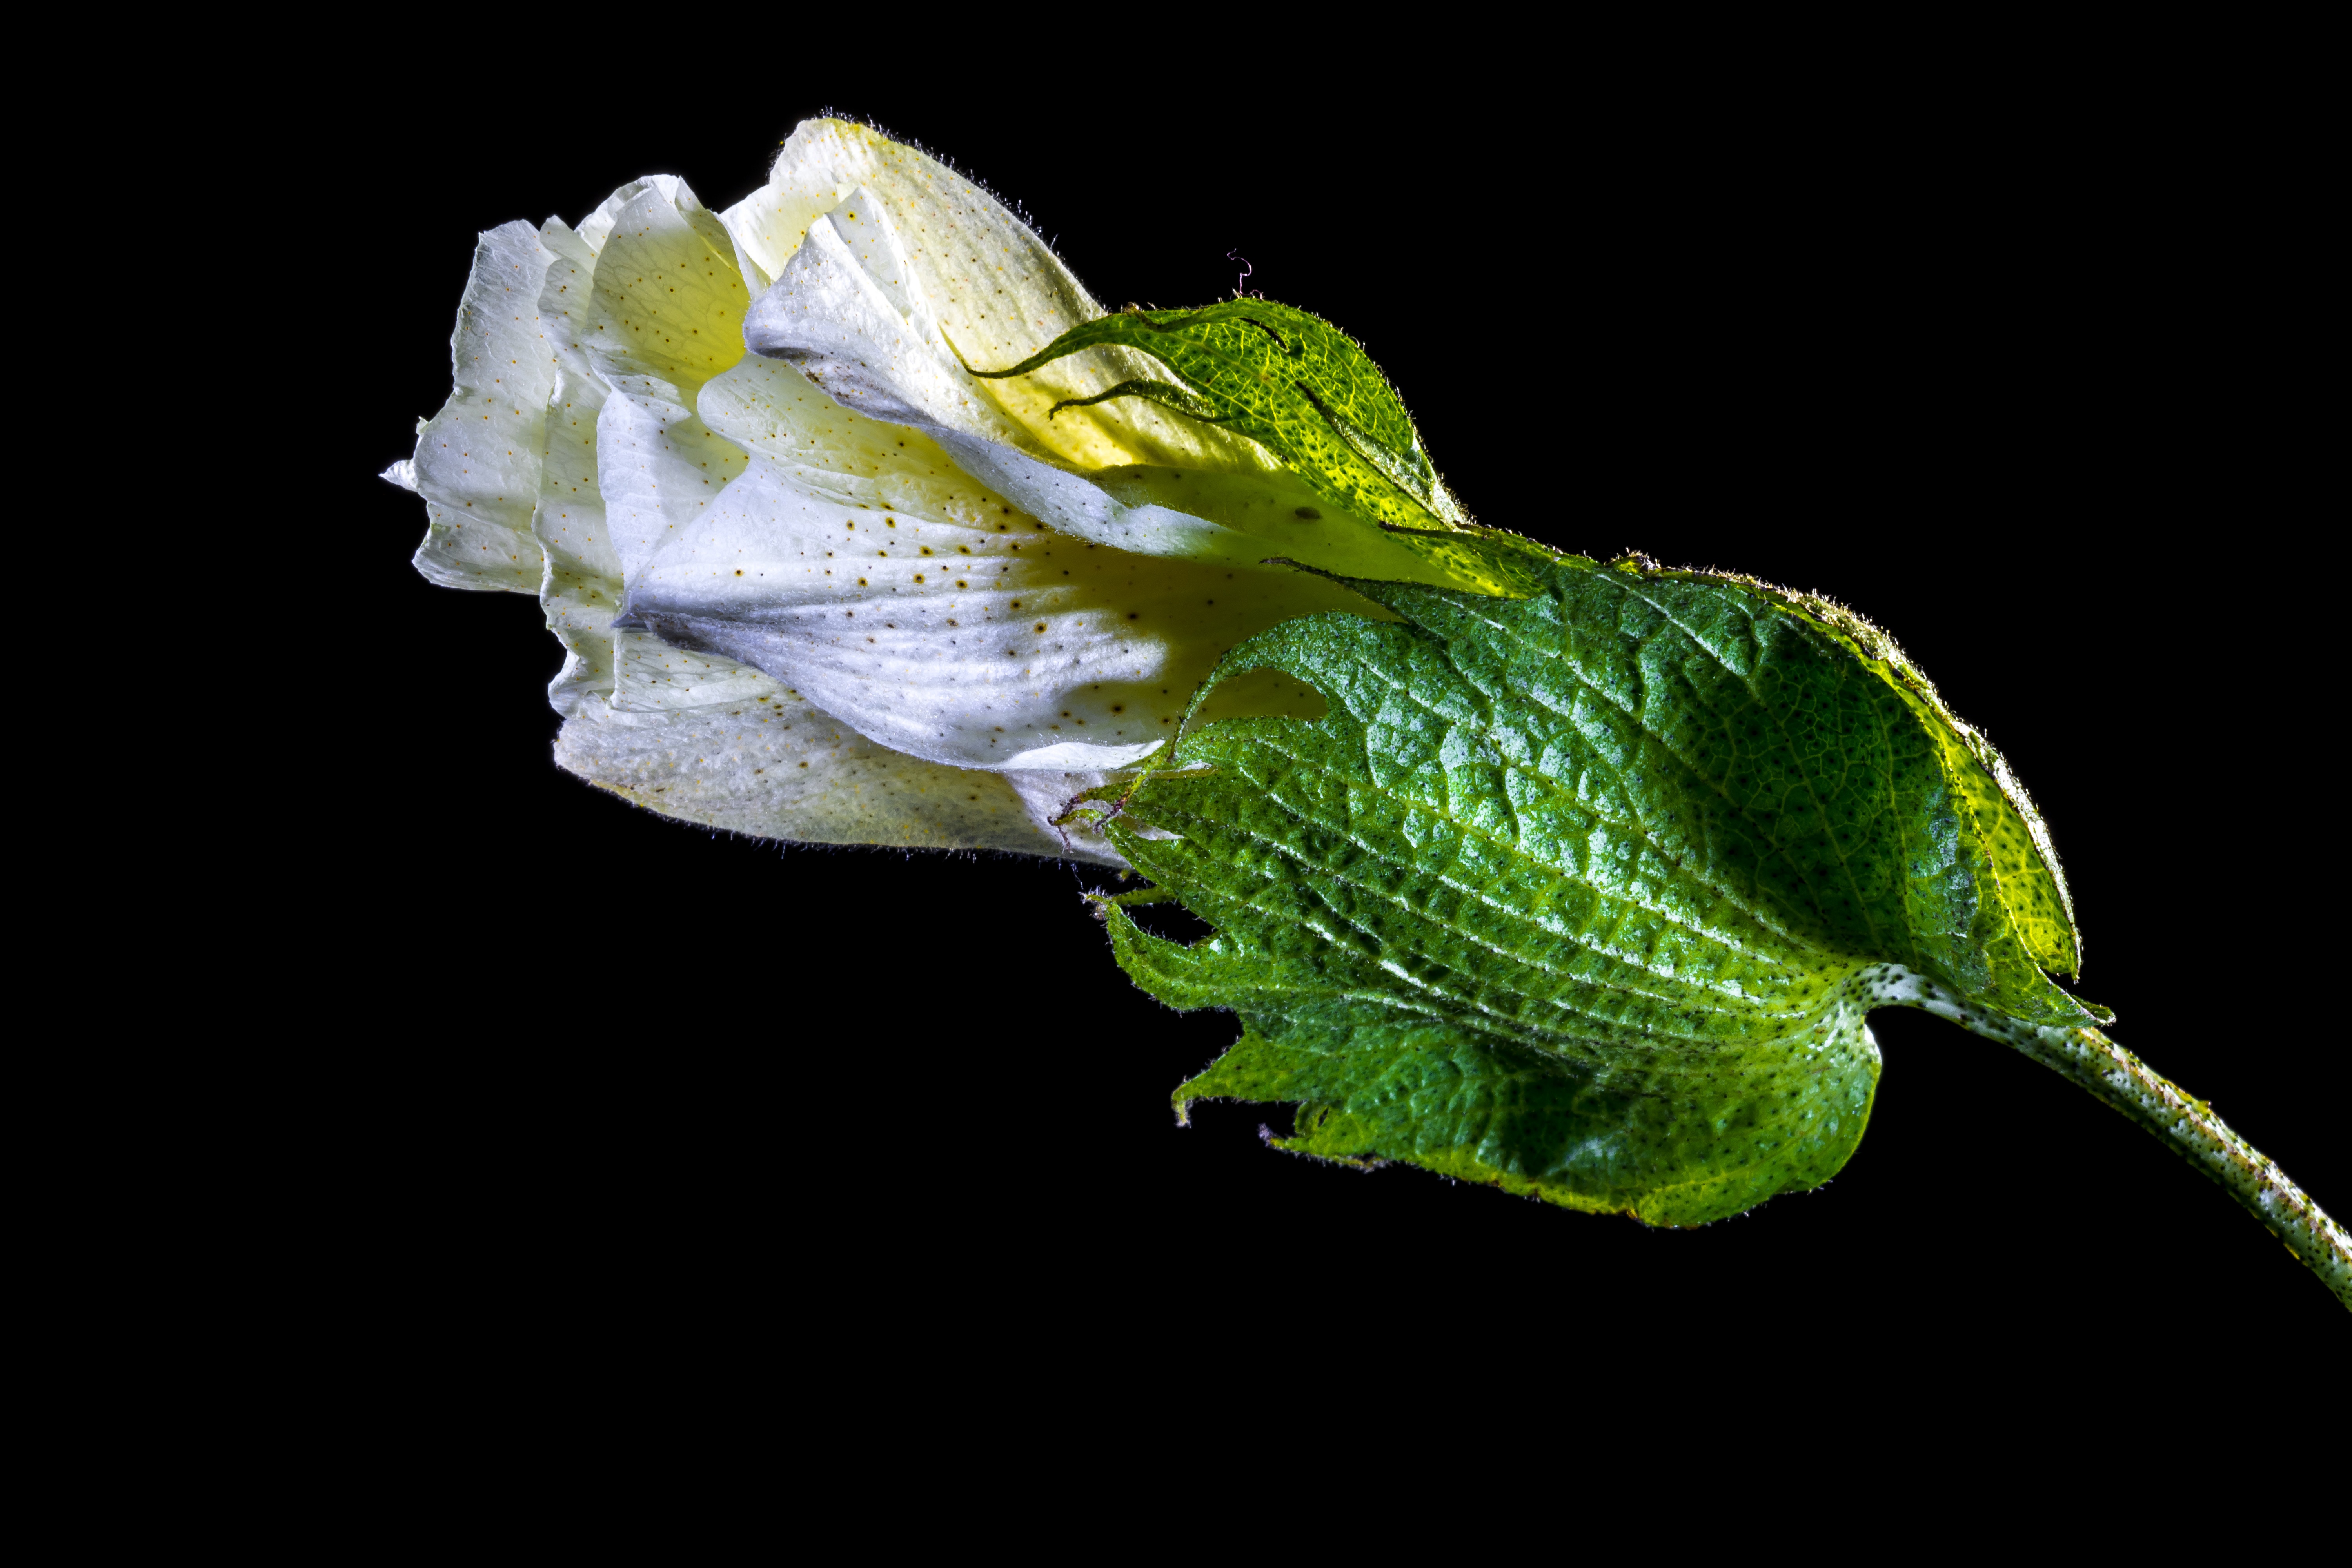
blossom, plant, white, photography, leaf, flower, petal, bloom, green, produce, flora, close up, bud, macro photography, flowering plant, cotton flower, plant stem, land plant